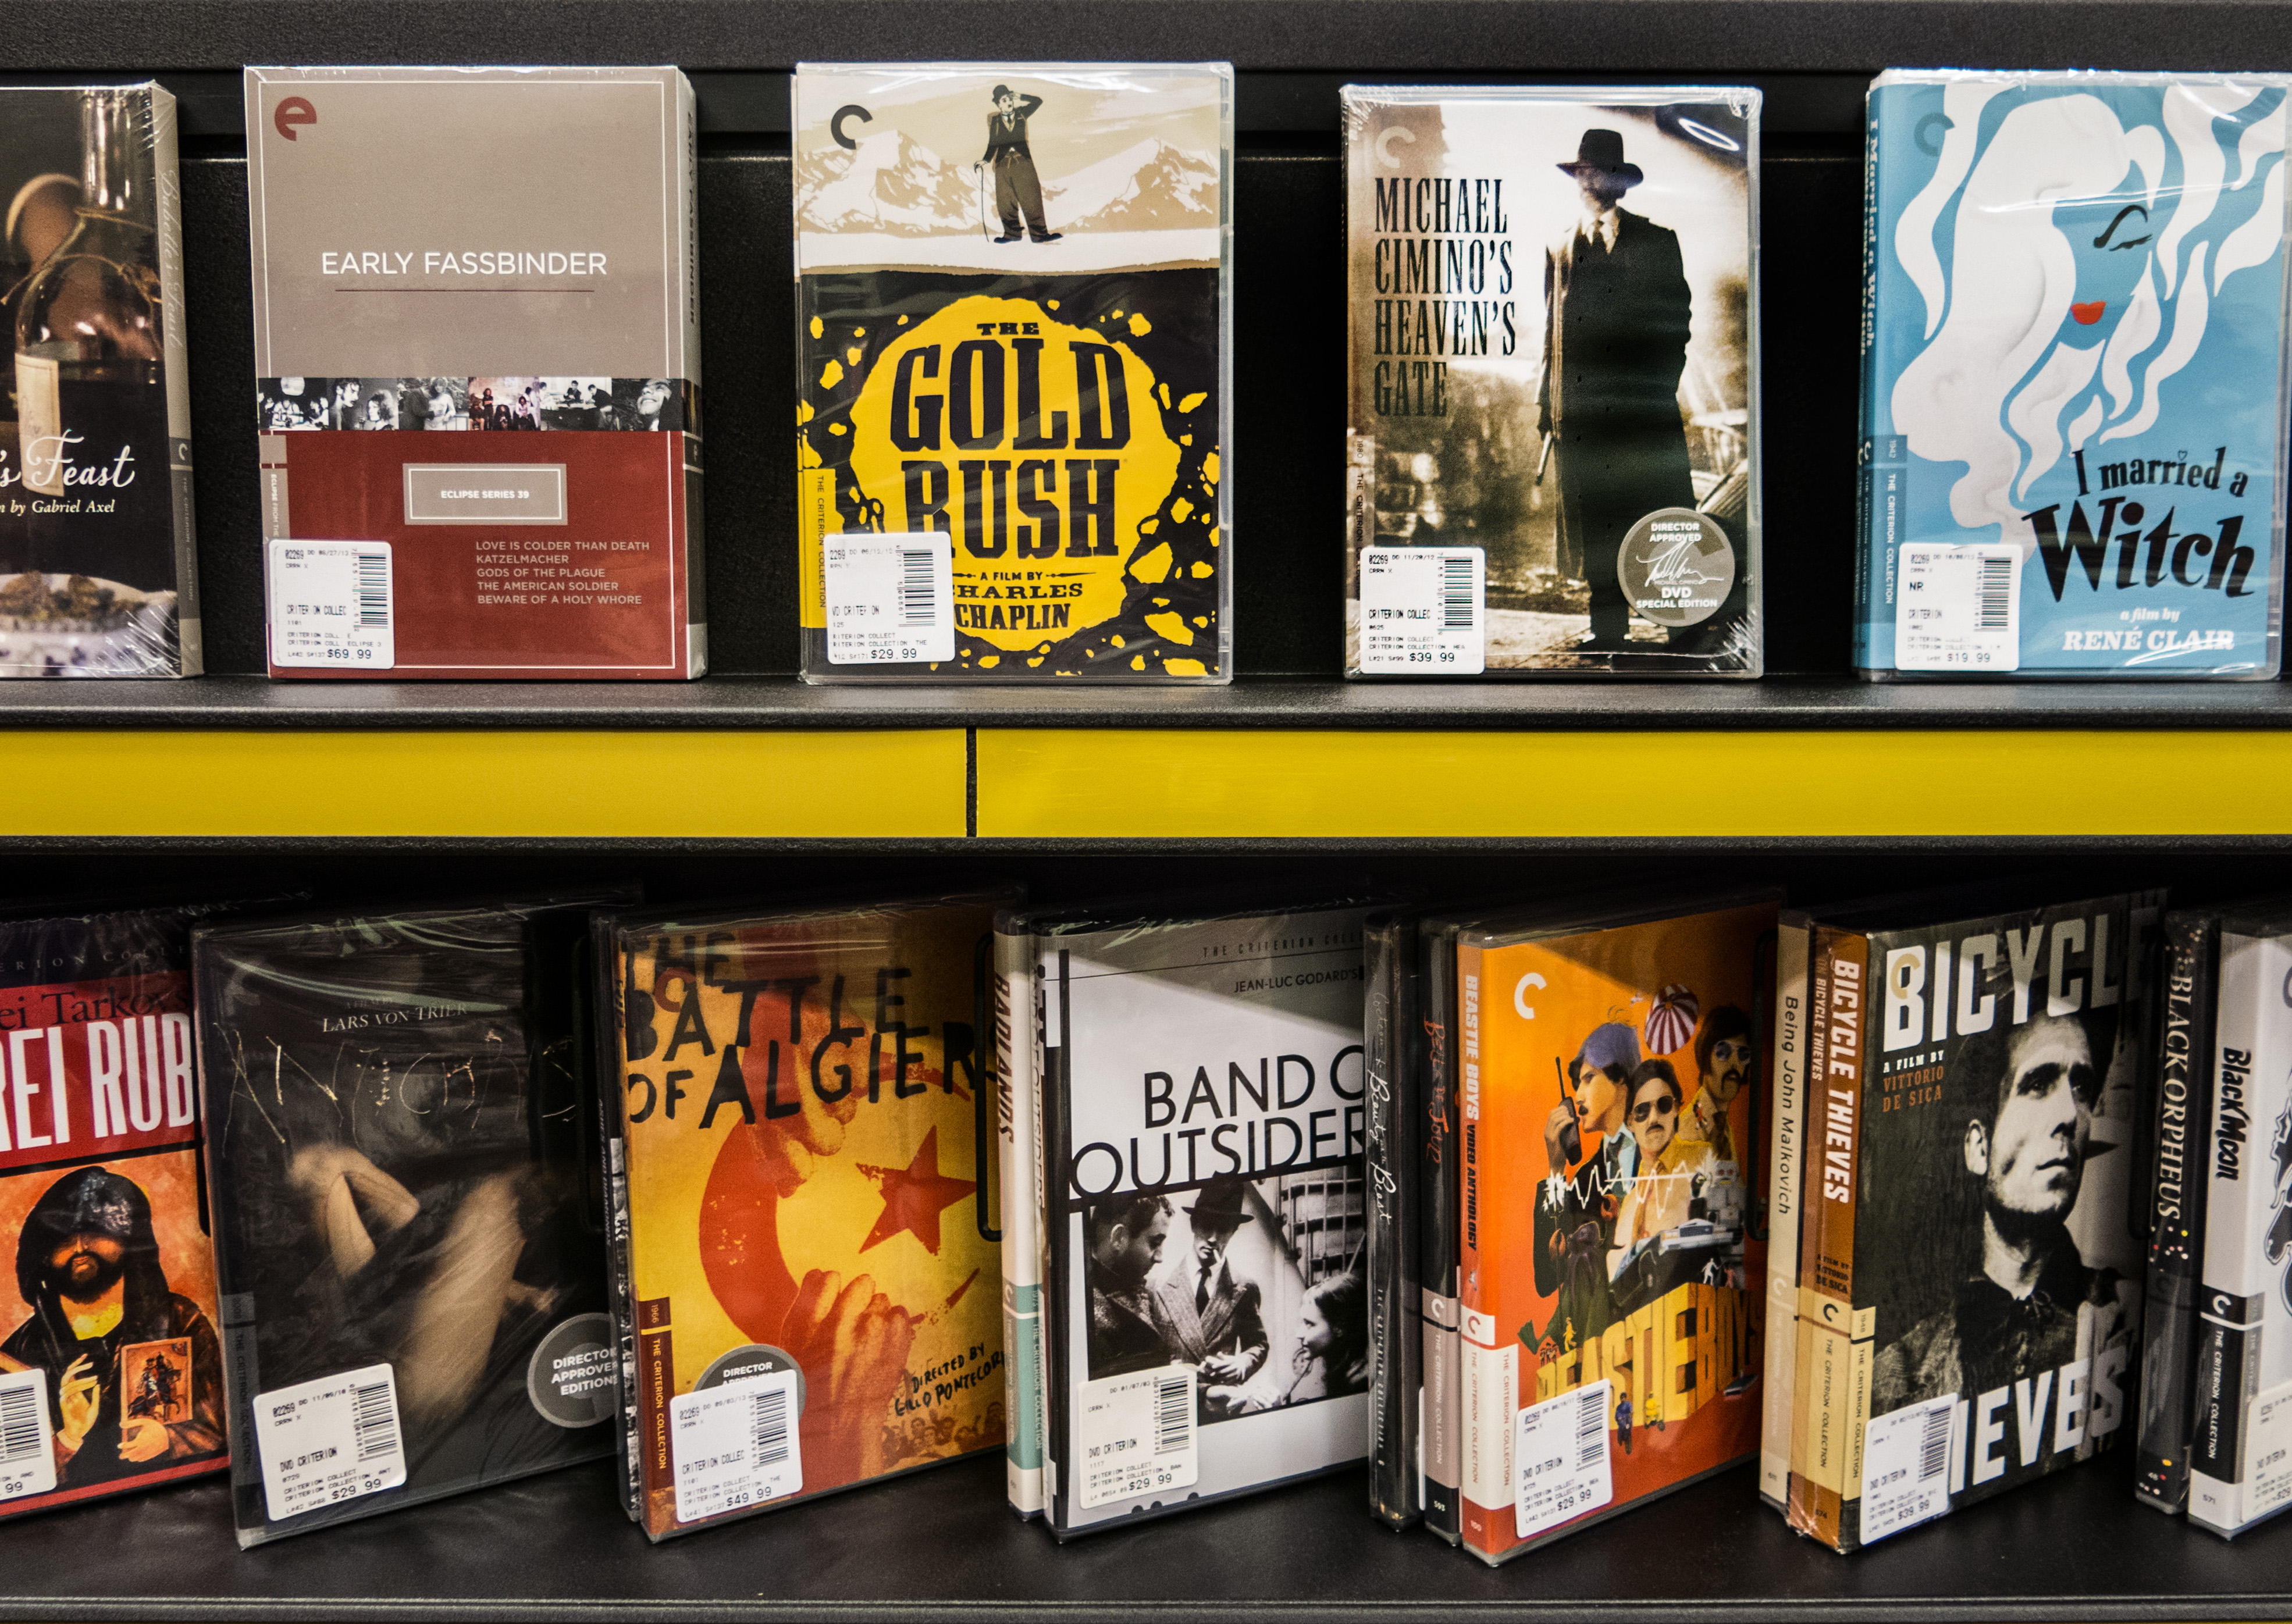
advertising, store, brand, art, display, poster, dvd, retail, movies